Police Woman (TV series)

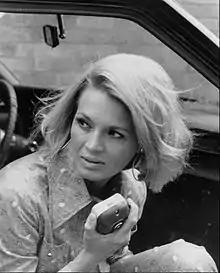
Dickinson as Sgt. "Pepper" Anderson

On March 7, 2006, Sony Pictures Home Entertainment released season one of "Police Woman" on DVD in Region 1. Shout! Factory acquired the rights to the series in Region 1 in October 2011 and planned to release additional seasons on DVD. They subsequently released season two on February 7, 2012. Season three was released on December 19, 2017. Season four was released on May 8, 2018.